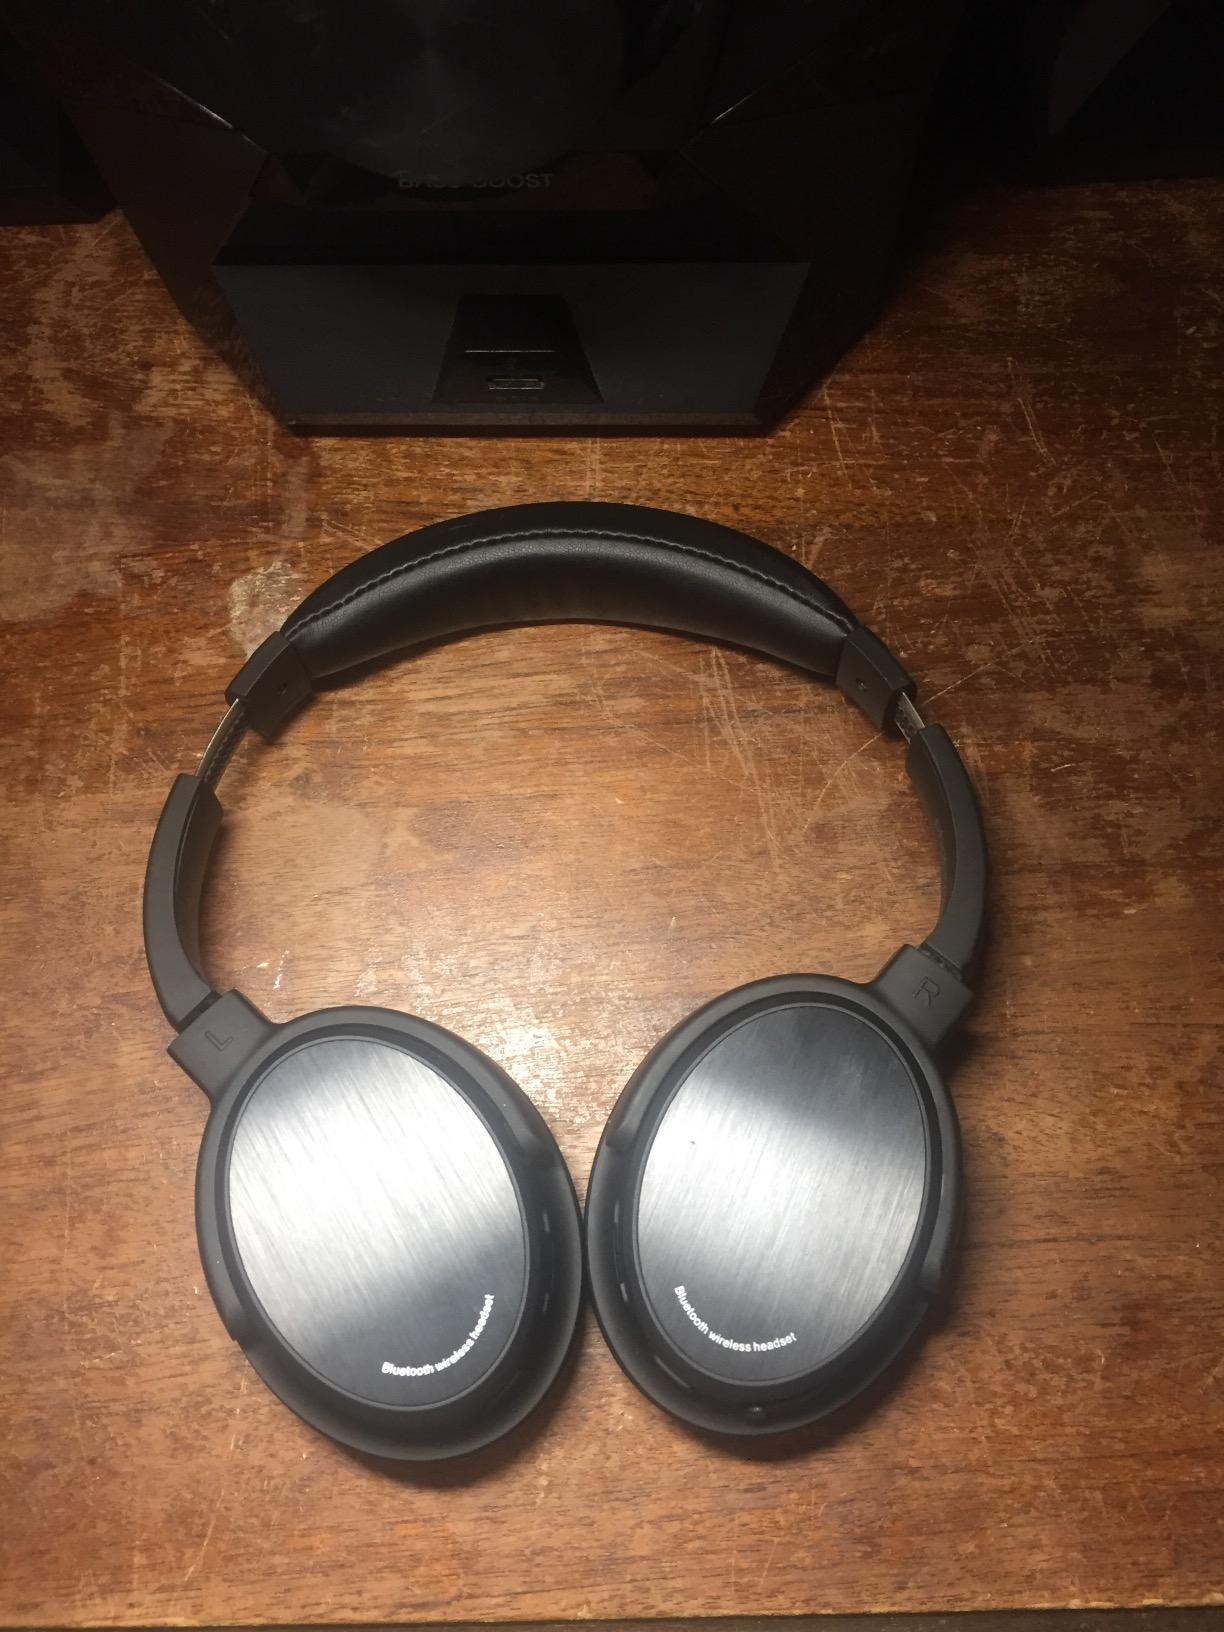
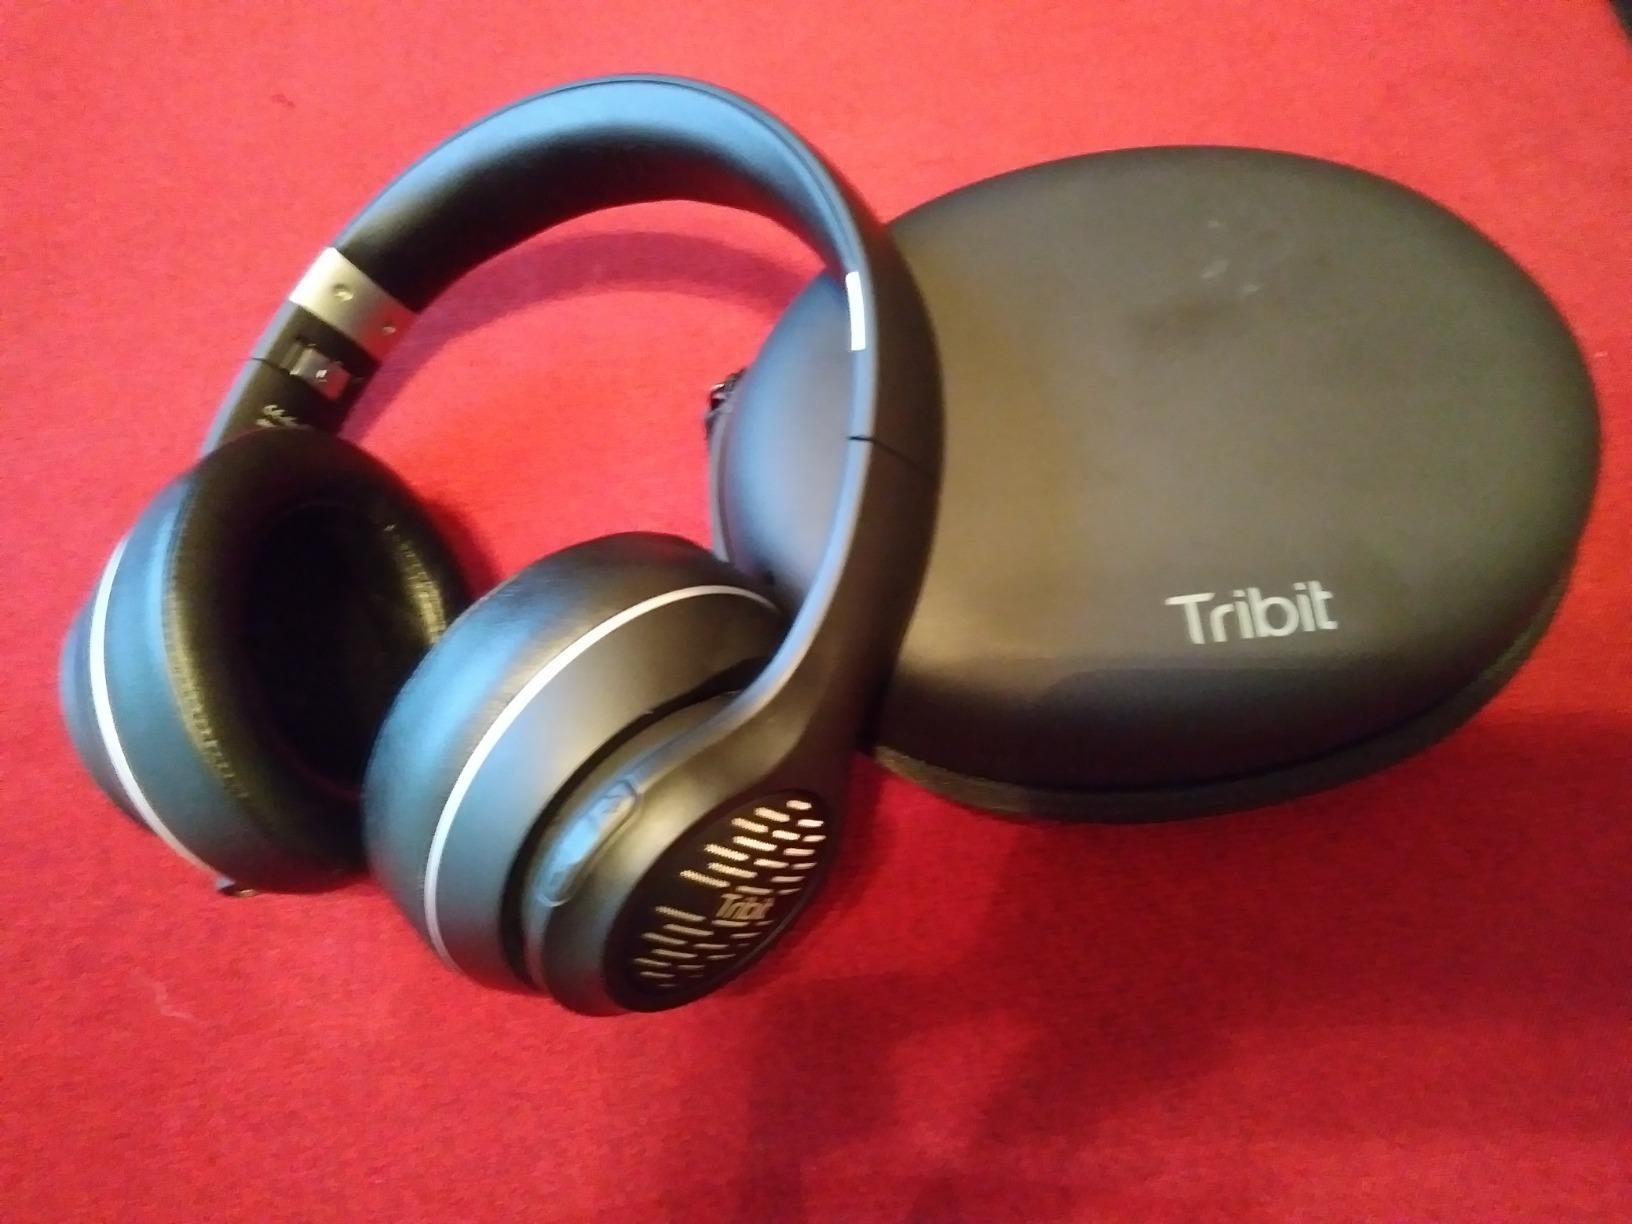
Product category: headphones
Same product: no